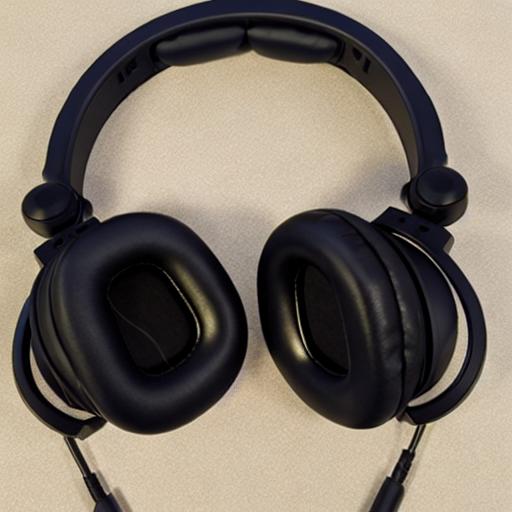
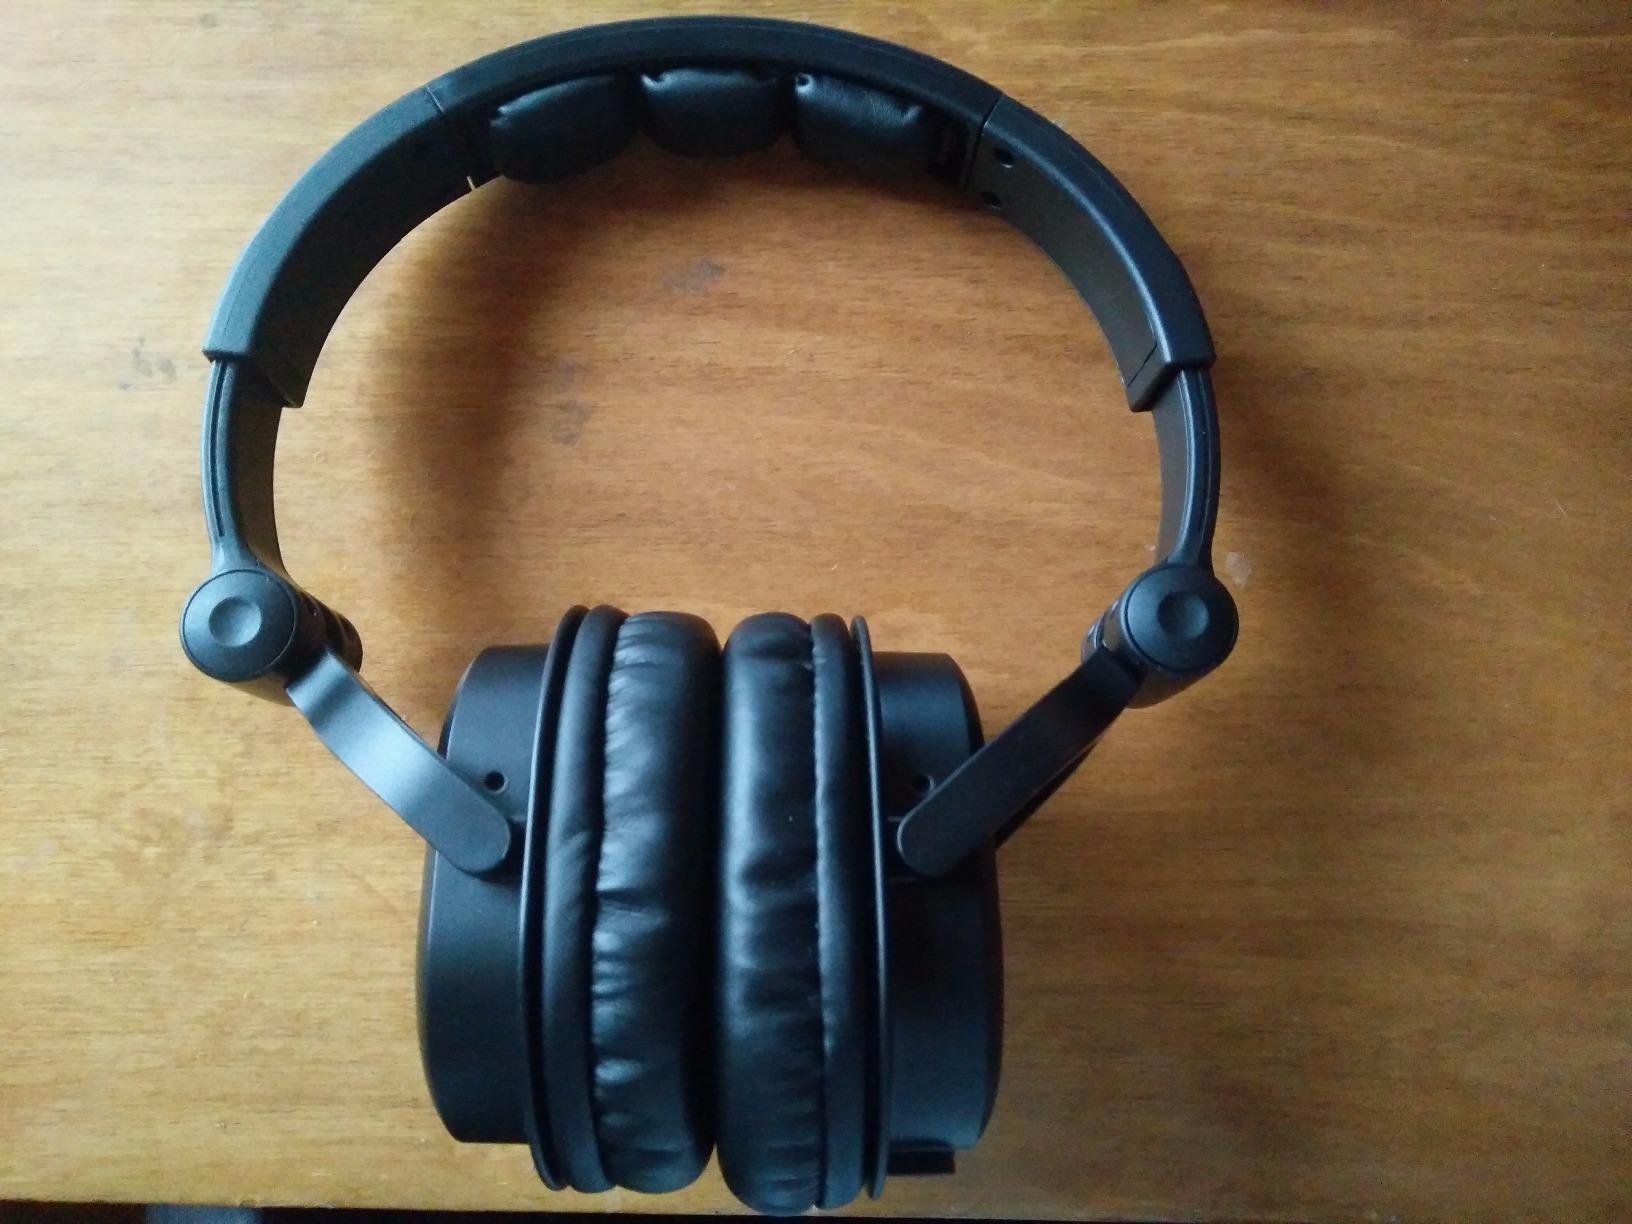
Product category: headphones
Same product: no